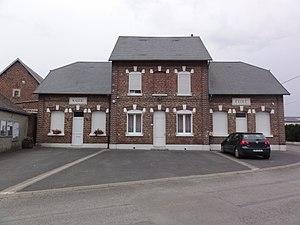
Benay est une commune française située dans le département de l'Aisne, en région Hauts-de-France.